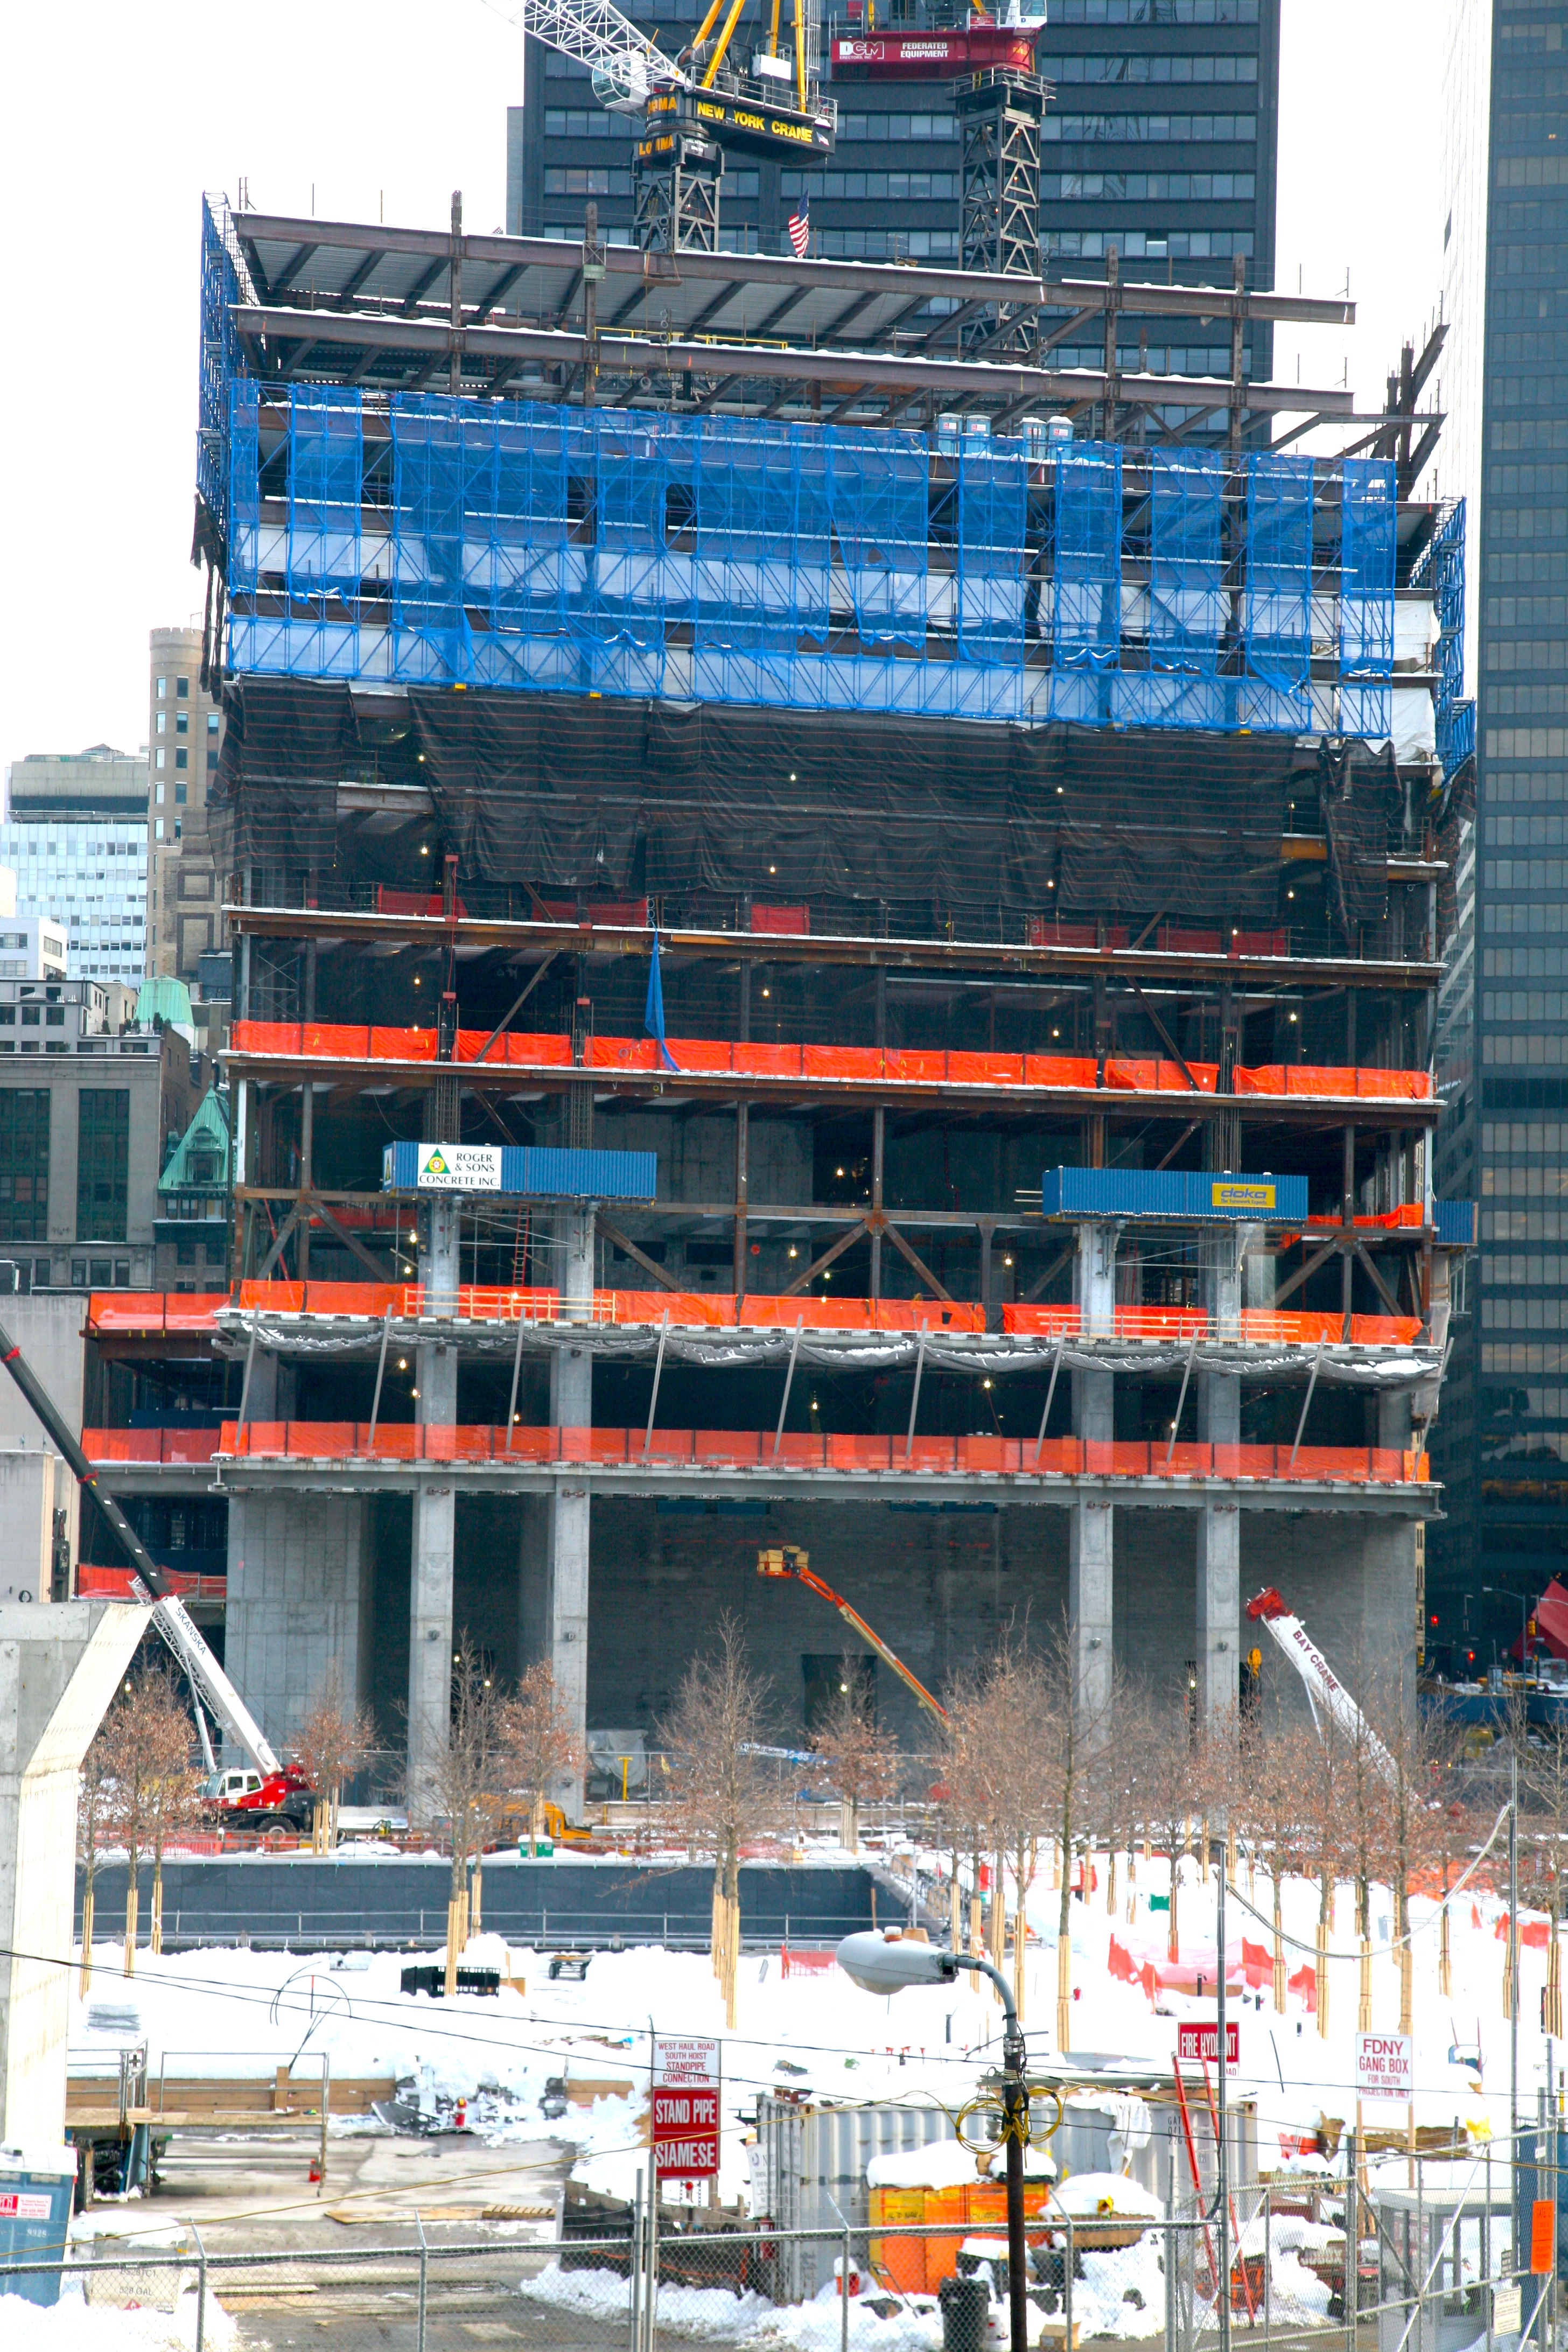
structure, manhattan, construction, vehicle, nyc, facade, industry, stadium, arena, newyork, newyorkcity, ny, 911, scaffolding, worldtradecenter, lowermanhattan, wtc, groundzero, september11th, worldtradecentersite, september11attacks, freight transport, construction equipment